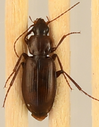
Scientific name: Calathus advena
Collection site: Rocky Mountains NEON (RMNP), plot RMNP_008